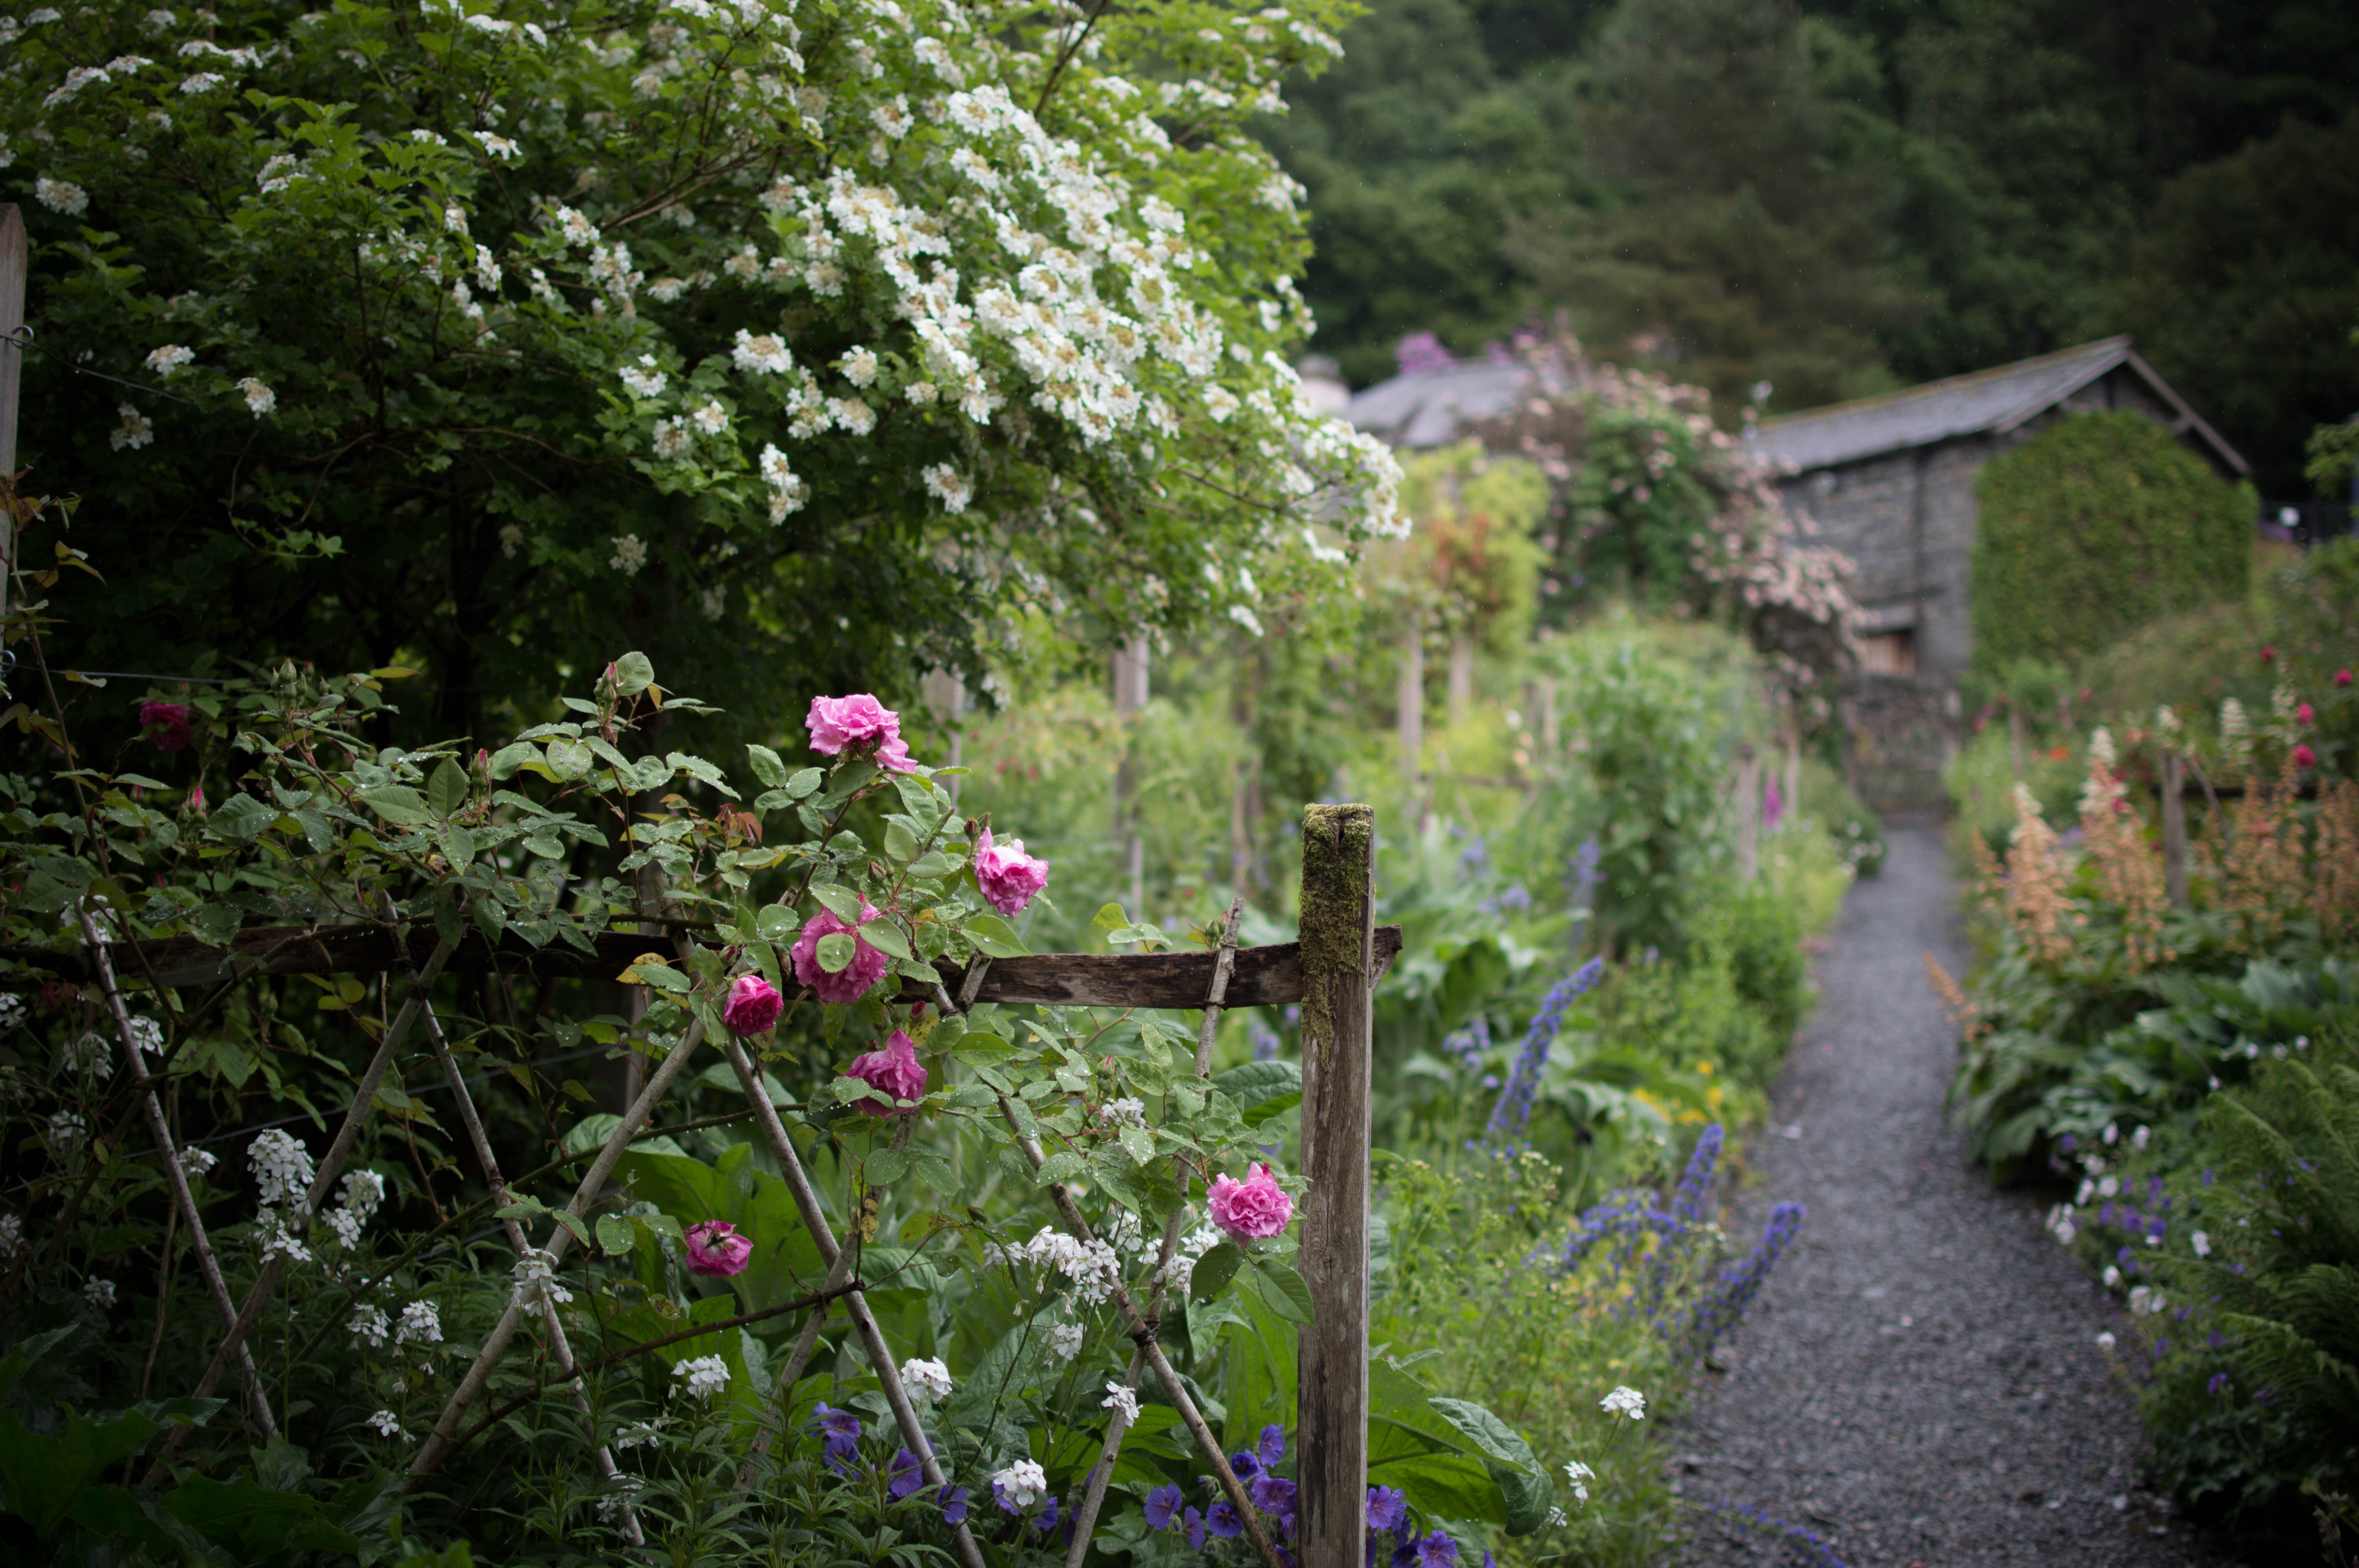
nature, blossom, fence, plant, meadow, flower, rural, backyard, botany, garden, flora, plants, wildflower, flowers, shrub, woodland, yard, flowering plant, land plant